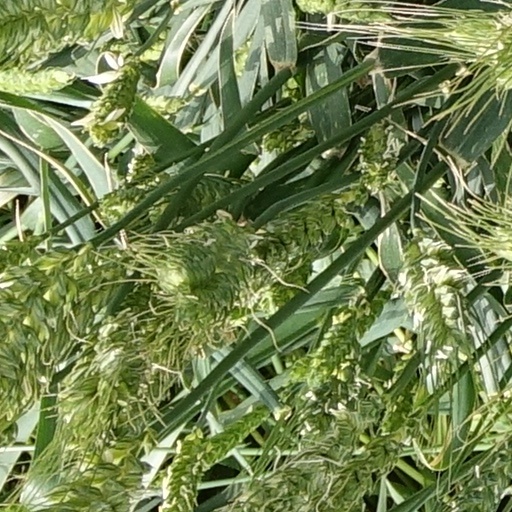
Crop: wheat